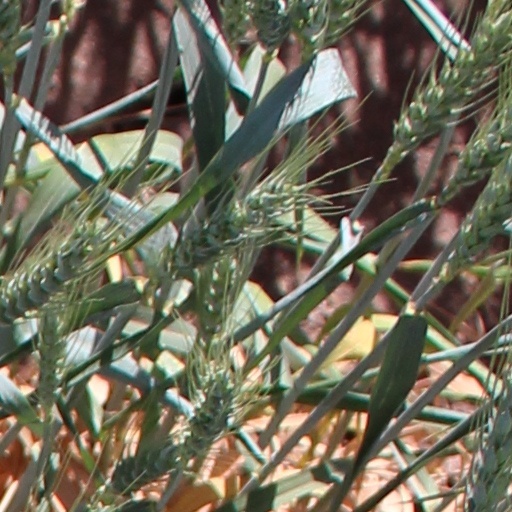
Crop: wheat